Question: What color is the frame of the laptop?
Tambaya: Menene launin firam ɗin kwamfutar tafi-da-gidankan?
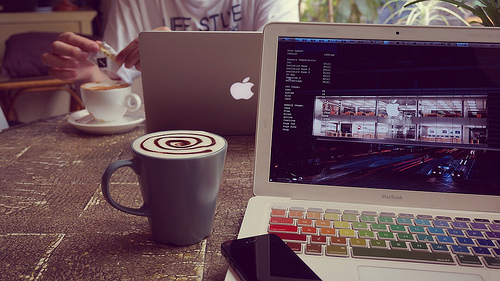
Answer: Silver.
Amsa: Ruwan azurfa.